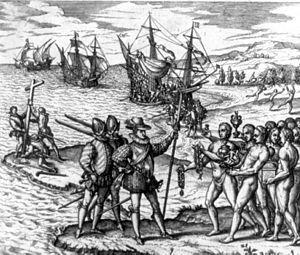
Spansk kolonisering af Amerika / Columbus og hans efterfølgere
Columbus stiger i land på Hispaniola 1492
Den spanske kolonisering af Amerika var et af de mest omfattende koloniale tiltag i Amerika, ikke mindst takket være landets store flåde, armadaen. Den indledtes efter, at den genovesiske opdagelsesrejsende Christoffer Columbus i 1492 opdagede Amerika. Den havnestad i Spanien fra hvilken, handelsskibe og armada sejlede ud, var Sevilla. Af det spanske imperium er den eneste overlevende rest ved indgangen til det 21. århundrede De Kanariske Øer.